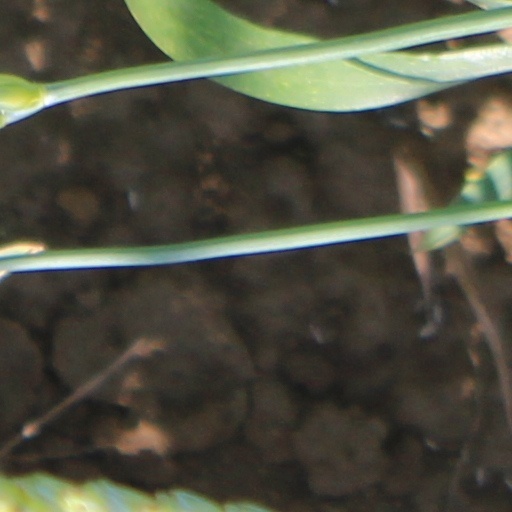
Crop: wheat